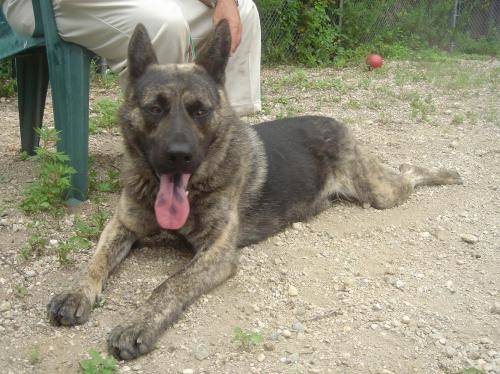
Label: dog